US Senate career of John McCain (2001–2014)

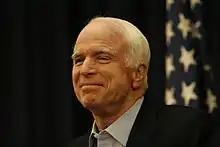
McCain in 2009.

John McCain ran for U.S. president in the 2000 presidential election, but failed to gain the Republican Party nomination, losing to George W. Bush in a campaign that included a bitter battle during the South Carolina primary. He resumed his role representing Arizona in the U.S. Senate in 2001, and Bush won the election. Bush was President of the United States from 2001 to 2009. McCain won re-election to the Senate in 2004, 2010 and 2016.